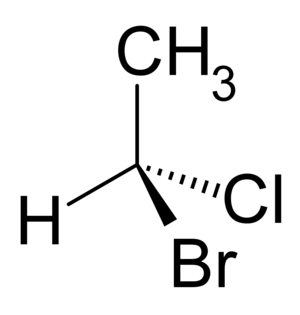
exemple de carbone asymétrique
En chimie organique, un atome de carbone asymétrique ou carbone substitué asymétriquement est un carbone tétraédrique qui possède quatre substituants de natures différentes.